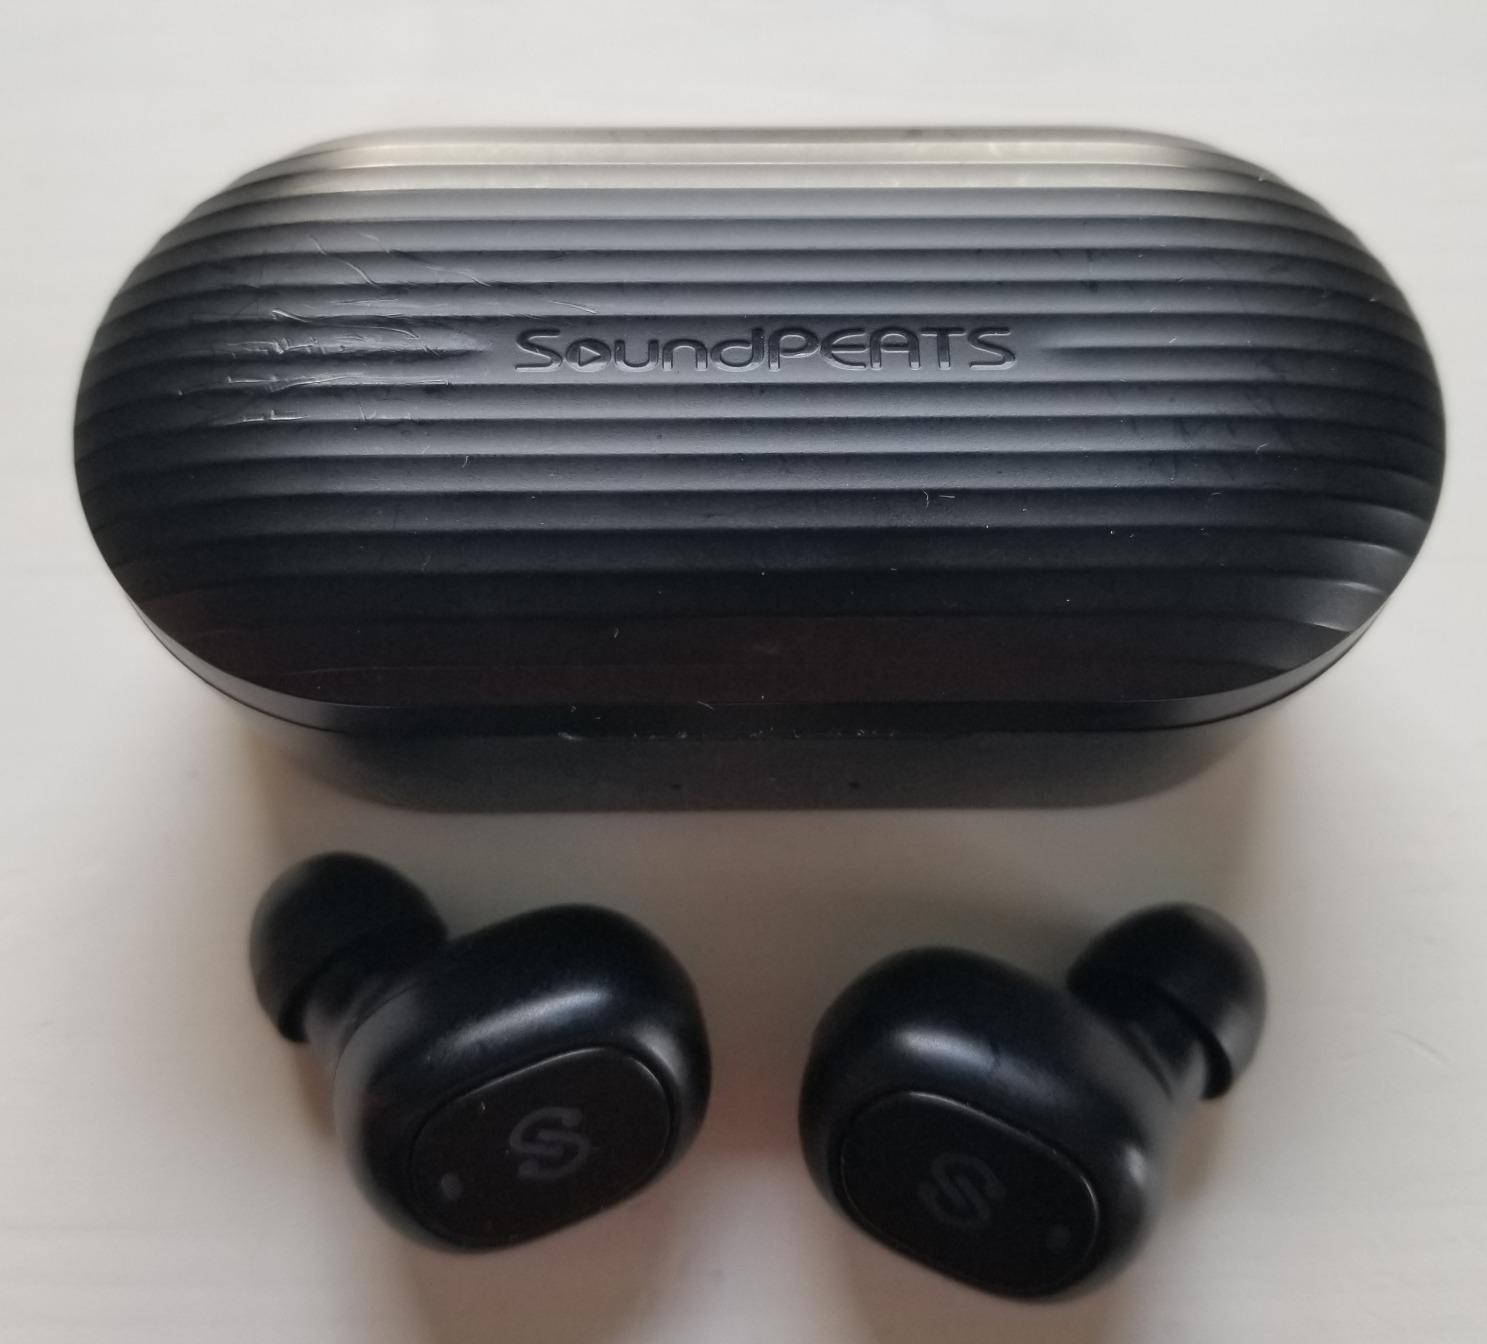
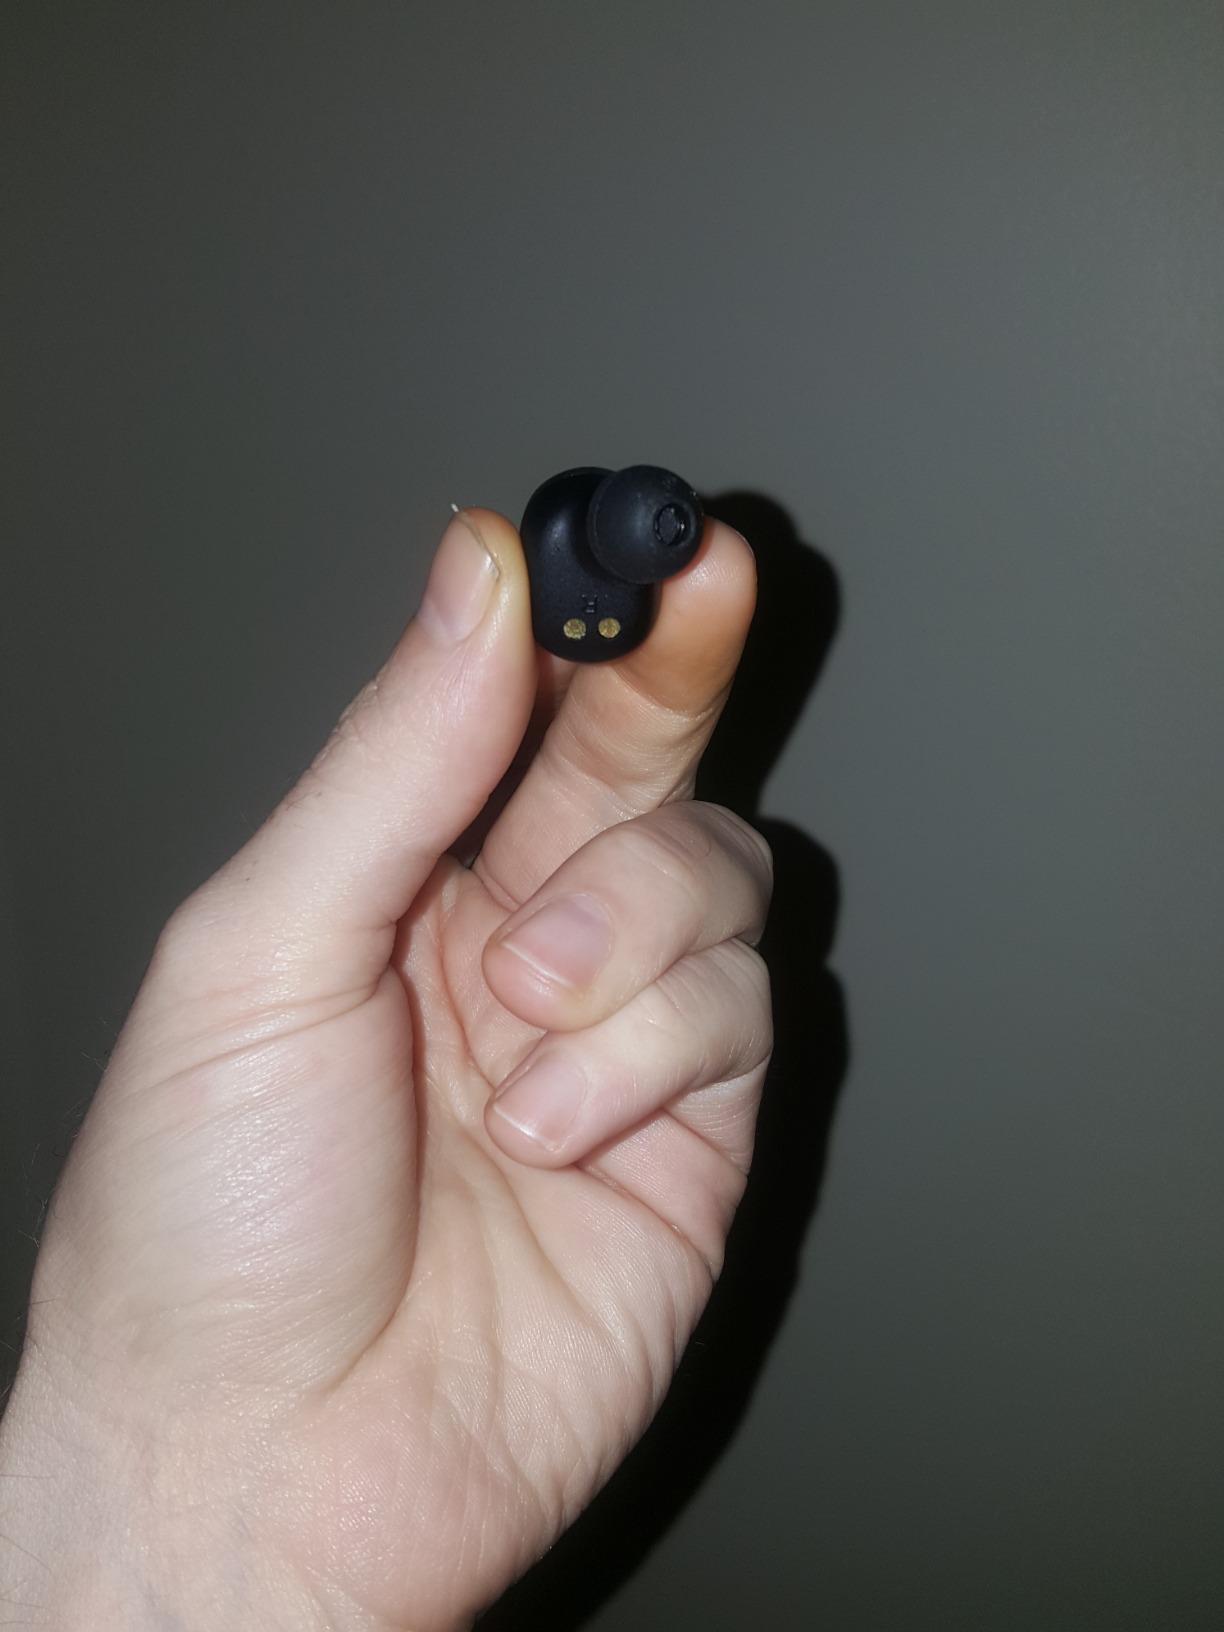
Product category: earbuds
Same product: yes